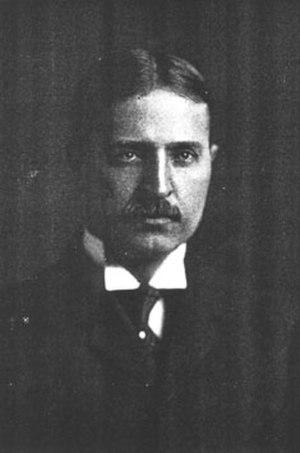
Samuel Prescott Bush, né le 4 octobre 1863 dans le comté d'Essex et mort le 8 février 1948 à Columbus, est un industriel américain.